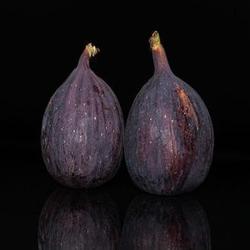
Label: Fig